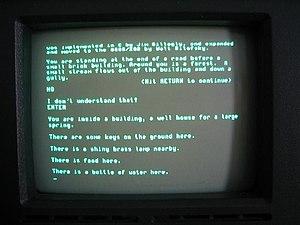
L'Osborne 1 est un des premiers ordinateurs portables commercialisé, sorti en avril 1981 et conçu par Adam Osborne et Lee Felsenstein de la firme américaine Osborne Computer Corporation.
Le terme monochrome signifie « qui est d'une seule couleur », du grec : mono qui signifie « seul », et chroma, la couleur. Dans les arts plastiques monochromie s'oppose à polychromie : « œuvre de plusieurs couleurs ».